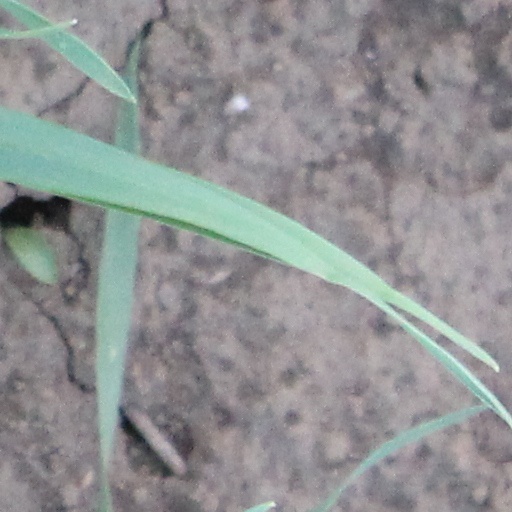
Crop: wheat